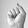
ASL letter: S